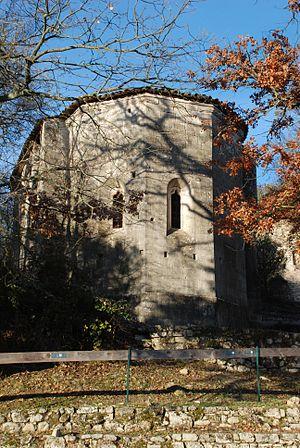
France - Provence - Prieuré de Carluc
Le prieuré de Carluc est situé sur la commune de Céreste, dans le département des Alpes-de-Haute-Provence. Il présente un complexe médiéval bien conservé.